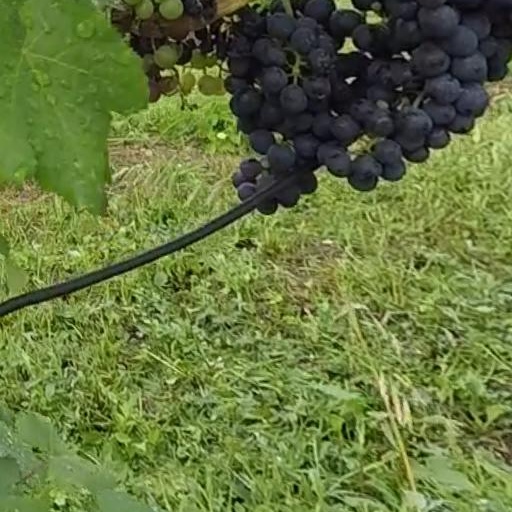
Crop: grape